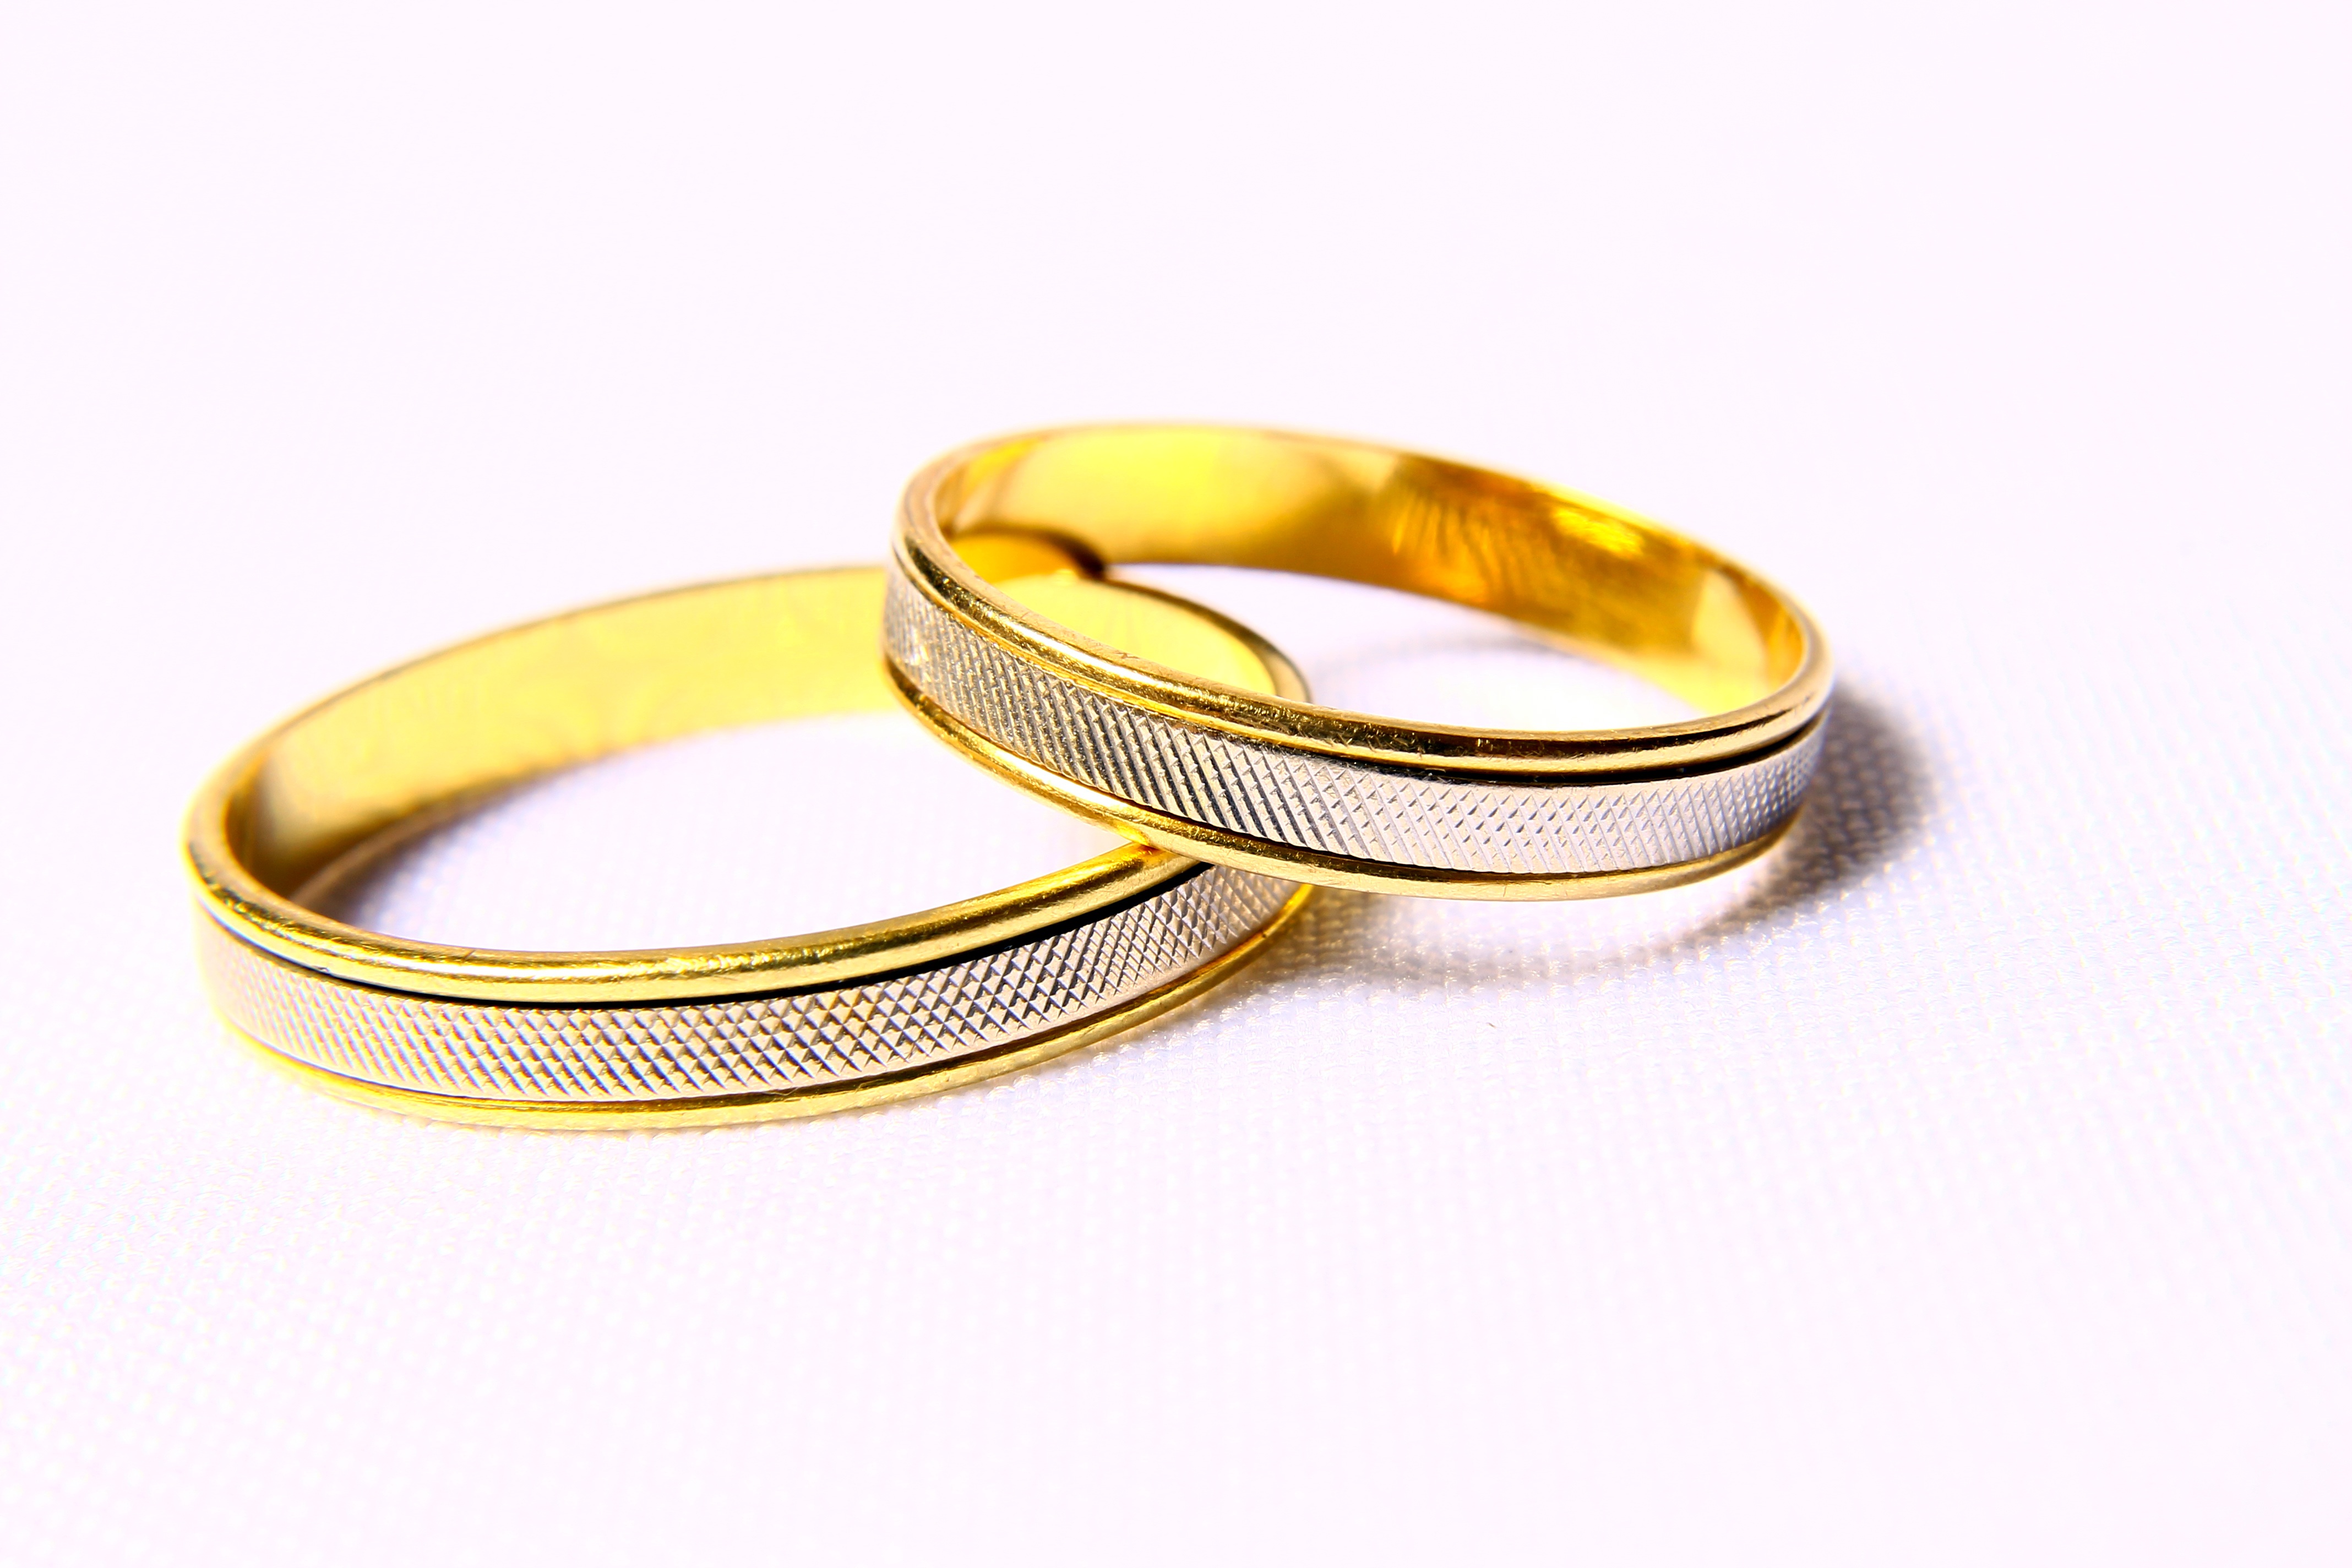
ring, metal, commitment, yellow, marriage, bangle, wedding ring, jewellery, rings, union, alliances, fashion accessory, silver wedding, wedding ceremony supply, bodas